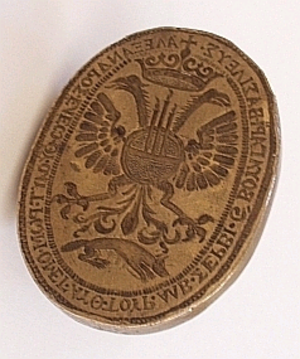
Skanderbegs segl
Seglstampe tilskrevet Skanderbeg, foto: Bjørn Andersen, 2003
Arkæologen Peter Pentz har beskrevet en seglstampe som ejes af Nationalmuseet. Ifølge sin græske indskrift har den tilhørt en Konge og Kejser Alexandros, hvilket af visse tolkes direkte som at den har tilhørt den albanske nationalhelt Skanderbeg, men den er sandsynligvis først fremstillet efter hans død. Der kendes pt. ikke eksempler på at seglstampen har været brugt på dokumenter i Italien, Albanien, Grækenland/Byzans eller Tyrkiet, eller nogen andre steder. Stampen blev købt til den danske konge i 1634, var senere i privateje og blev anskaffet af Nationalmuseet i 1839. Seglets oprindelse og brug er således historisk meget tvivlsom. Den mest fremherskende teori er at den er fremstillet efter Skanderbegs død m.h.p. at gøre krav på det tidligere byzantinske område.